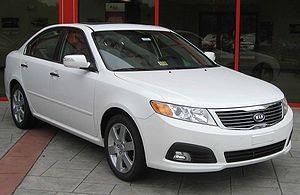
Kia est le nom d'un constructeur automobile sud-coréen, créé en 1944, ayant des usines en Corée du Sud, aux États-Unis, en Chine et en Slovaquie.
La Kia Magentis est une berline du constructeur sud-coréen Kia Motors lancée la première fois en 2000 et vendue dans le monde sous différents noms. La première génération de cette voiture était généralement appelée « Optima », bien que le nom de « Kia Magentis » était utilisé en Europe et au Canada où les ventes commencèrent en 2002. Pour les modèles de seconde génération, Kia utilisa les noms de « Kia Lotze » et « Kia K5 » sur le marché sud-coréen, et le nom de « Magentis » à l'international, sauf aux États-Unis et en Malaisie ou le nom d'« Optima » fut maintenu.